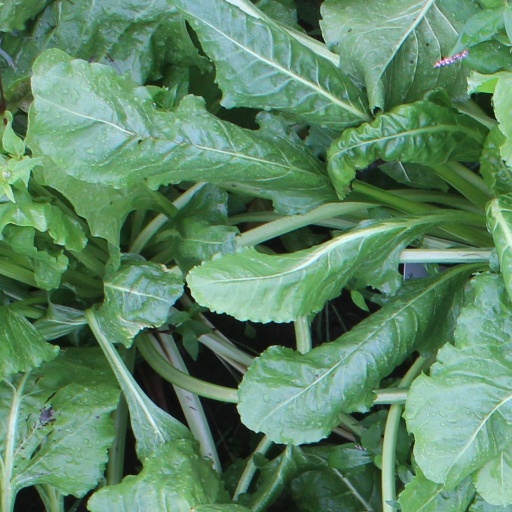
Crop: sugar beet